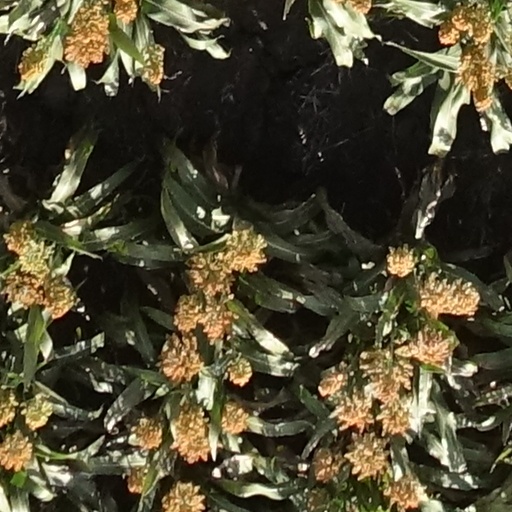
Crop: sorghum